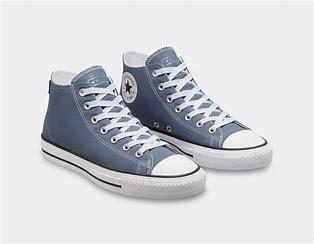
Brand: Converse
Model: Ctas